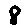
Label: 8